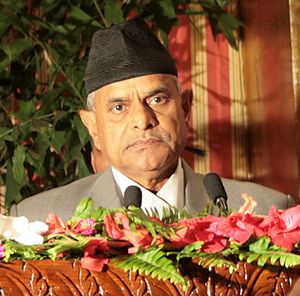
Nepals præsidenter / Liste over præsidenter
Nepals præsident er Nepals statsoverhovede og formelt øverstbefalende for Nepals væbnede styrker.